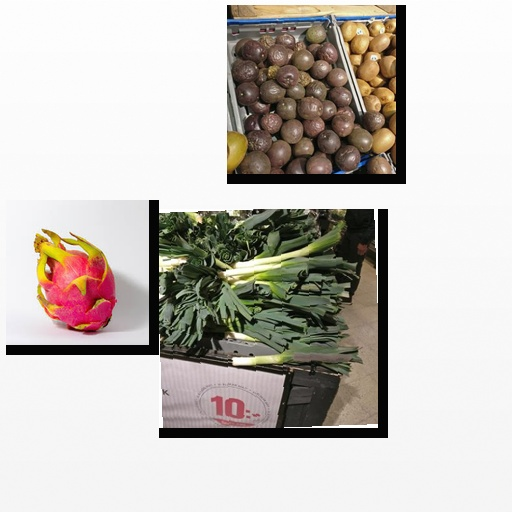
Food items: dragon_fruit, passion_fruit, leek